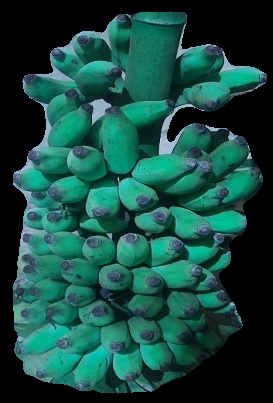
Variety: elakki-bale
Grade: grade3